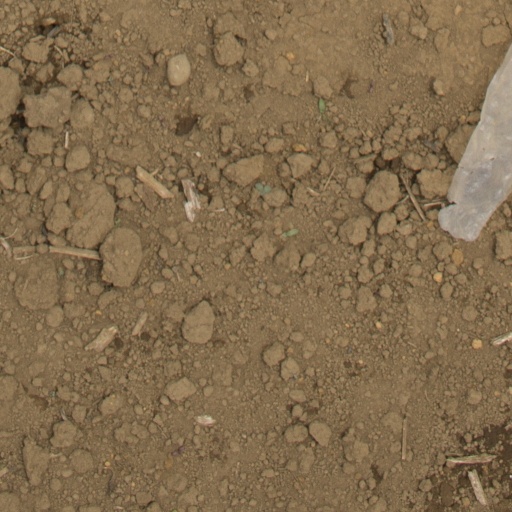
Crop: Jerusalem artichoke